Ulysses Against the Son of Hercules

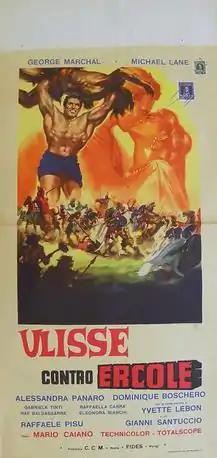

Ulysses Against the Son of Hercules is a 1962 "peplum" film directed by Mario Caiano.